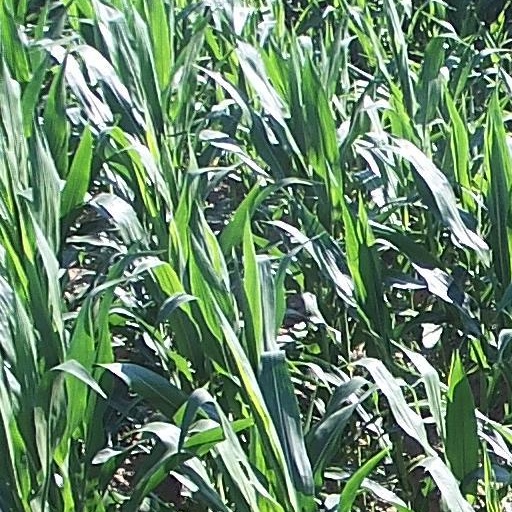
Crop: maize; corn